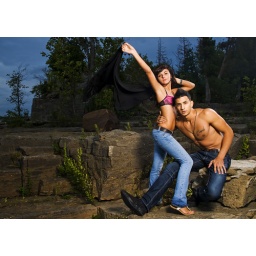
Strobist info: Elinchrom in softbox on camera right, bare Elinchrom behind male subject on the right.